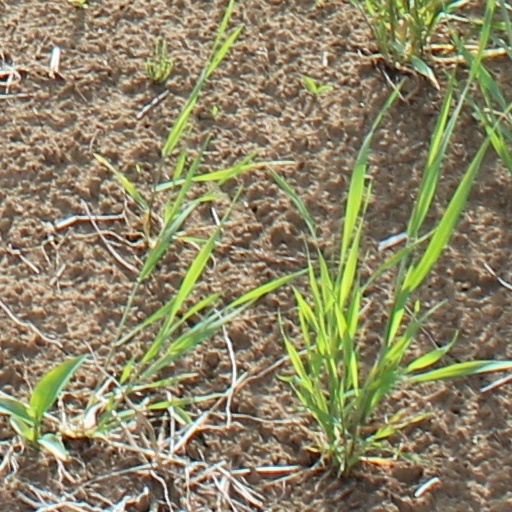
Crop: wheat